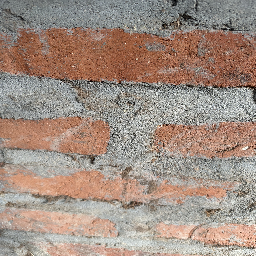
Material: Brick